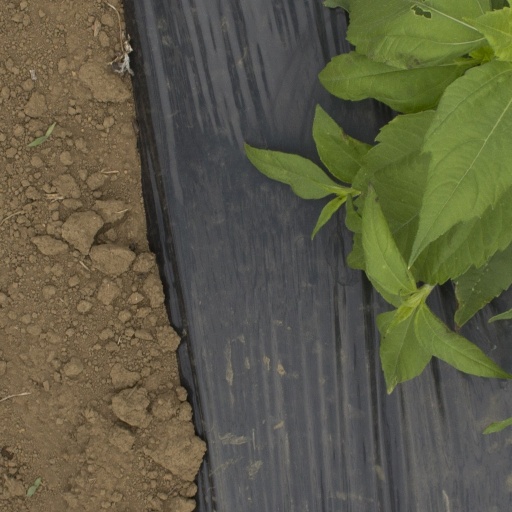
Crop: Jerusalem artichoke